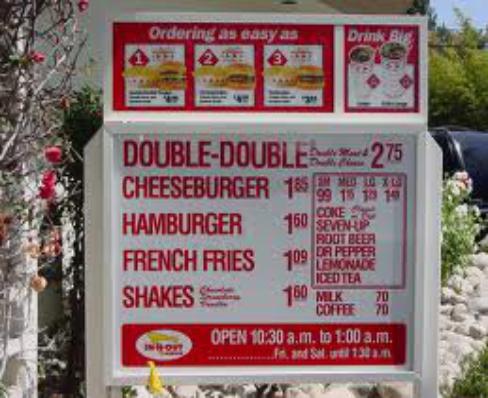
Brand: In-N-Out Burger
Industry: Food